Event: Nepal Earthquake
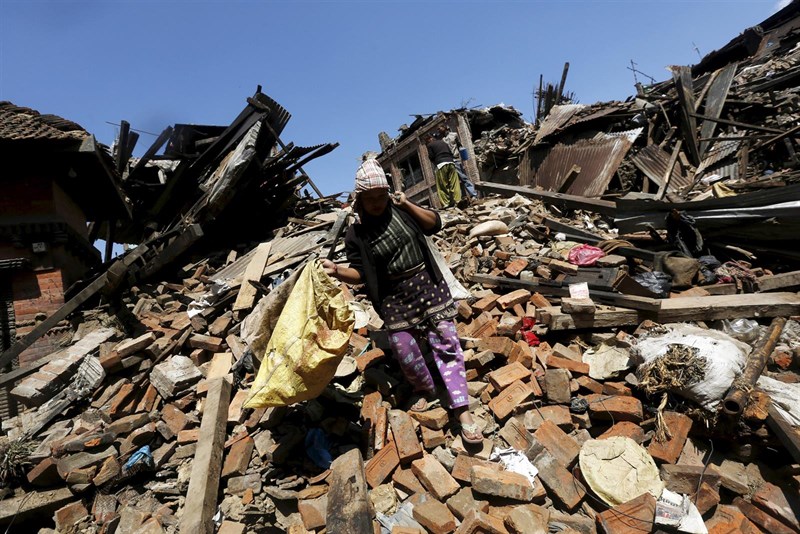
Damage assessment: damage